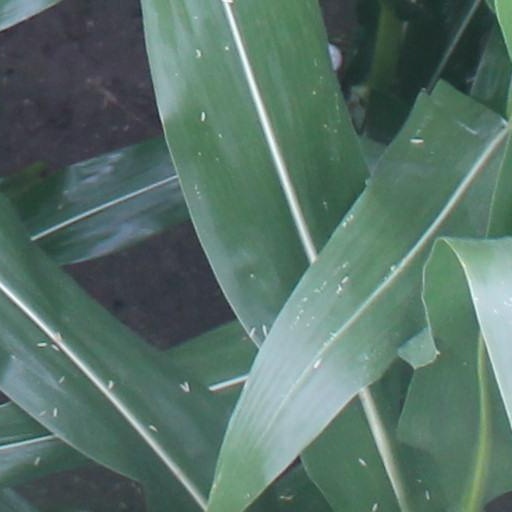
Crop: maize; corn